Carrington, Midlothian

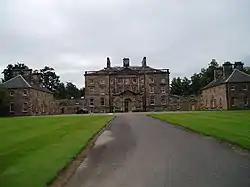
Arniston House

This beautiful mansion just south of Edinburgh has been the home of the Dundas family for over four hundred years. It was designed by William Adam and finished by his son John, brother of the famous Robert Adam.